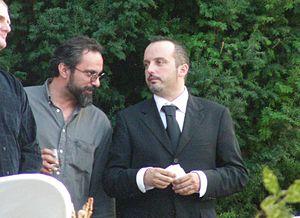
Filip Šovagović, né le 13 septembre 1966 à Zagreb, est un acteur croate.